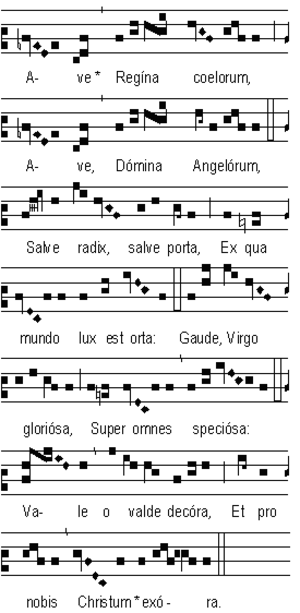
Ave Regina est une prière catholique dédiée à la Vierge Marie, de Ave, « Salut », et Regina, « reine ». L'Ave Maria est beaucoup plus courant. C'est une des quatre antiennes mariales chantées dans l'office divin pendant toute l'année. Clément VI, pape de 1342 à 1352, l'y a ajoutée, en pensant à saint Éphrem et à Saint Jérôme. Elle est surtout priée de la fête de la présentation de Jésus le 2 février, jusqu'avant le jeudi saint. On lui donne une importance spéciale pendant le septuagésime, le carême et le temps de la passion. Son titre s'écrit parfois Ave Regina Cœlorum ou Ave Regina Cælorum en latin, ce qui signifie Salut, Reine des Cieux en français.